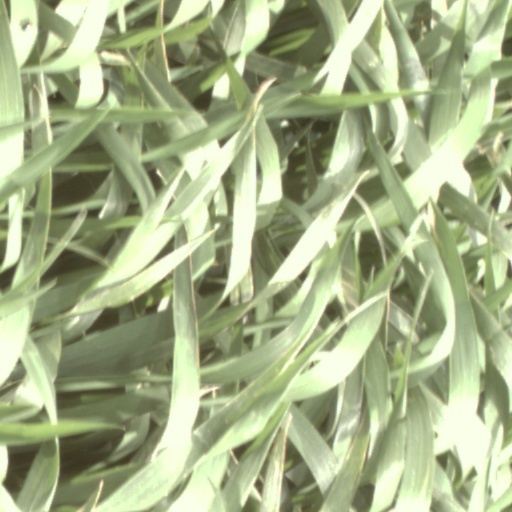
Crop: wheat